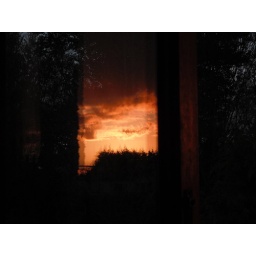
Reflections of the sunset in my bedroom window...the sky looked like it was on fire!